Mayotte

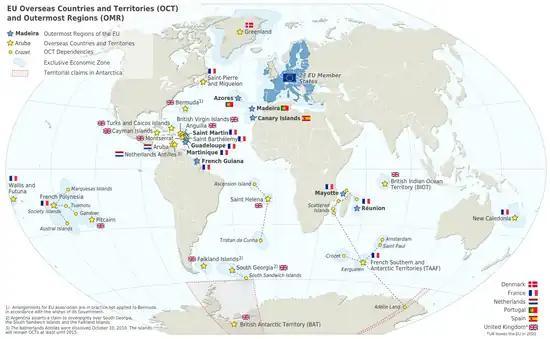
Map of the European Union in the world with overseas countries and territories and outermost regions (prior to Brexit)

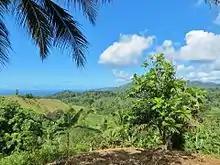
Agricultural landscape of Mayotte, containing most of the typical crops: coconut trees, bananas, breadfruit, papaya tree, mango trees, and manioc

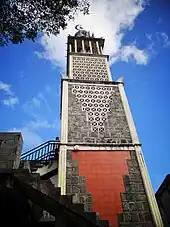
Tsingoni Mosque is the oldest active mosque in France.

The politics of Mayotte takes place in a framework of a parliamentary representative democratic government and of a multi-party system, whereby the President of the Departmental Council is the head of the local assembly. Executive power is exercised by the French government.